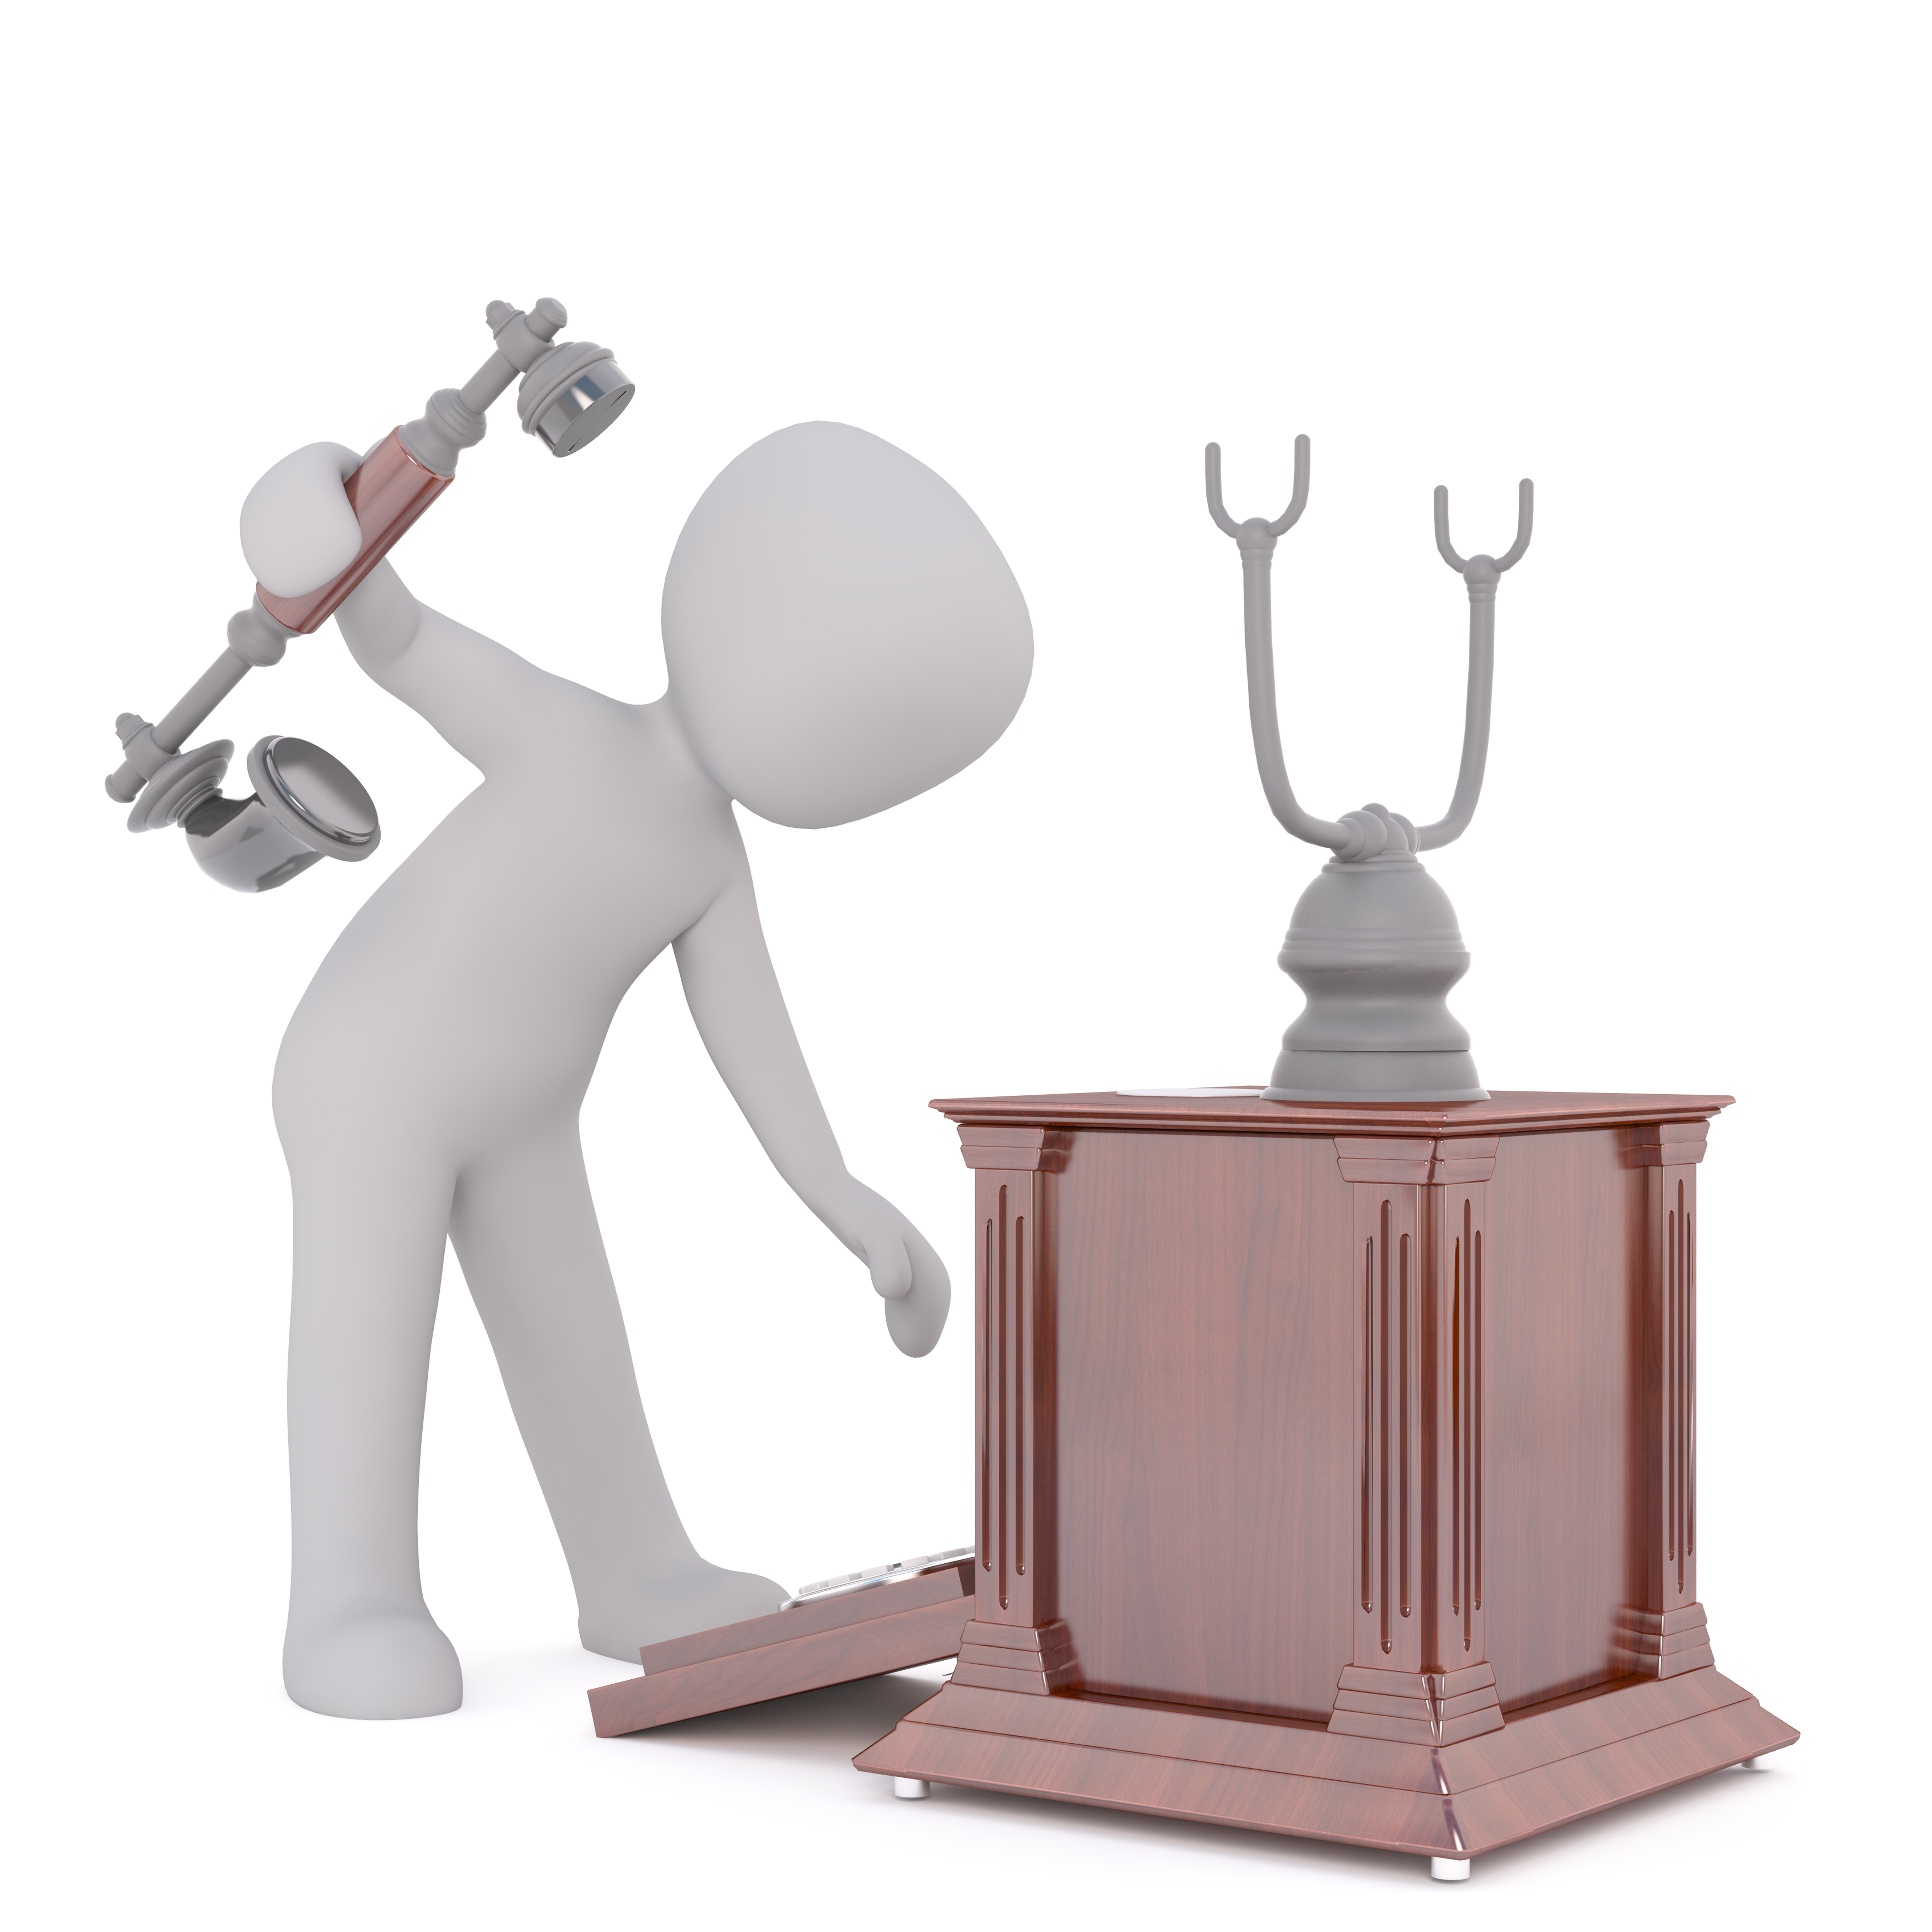
white, old, isolated, model, phone, nostalgia, lamp, lighting, light fixture, 3d, nostalgic, trophy, unique, landline, listeners, telephone handset, select, white male, 3d model, full body, landline phone, free image